History of the Chicago White Sox

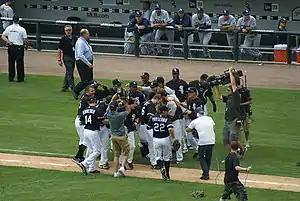
Teammates celebrate Mark Buehrle's perfect game, July 23, 2009

On September 30, 2008, the White Sox won a tiebreaker 1–0 against the Minnesota Twins for the American League playoff spot after a diving catch from Brian Anderson. A game saving throw to home plate from center-fielder Ken Griffey Jr. to catcher A. J. Pierzynski on a flyout to keep Michael Cuddyer from scoring would keep the Twins scoreless through the top of the 5th inning. John Danks pitched on only three days rest and threw 103 pitches for 2 hits and no runs in eight innings. Bobby Jenks would close the game with a perfect 9th. The only run of the game came from a Jim Thome home run, the 541st of his career. This was the lowest scoring tiebreaker game in MLB history. The White Sox are also the only team in MLB history to beat three different teams on three consecutive days: the Cleveland Indians, Detroit Tigers, and Minnesota Twins. They lost to the Tampa Bay Rays in the ALDS, 3 games to 1.